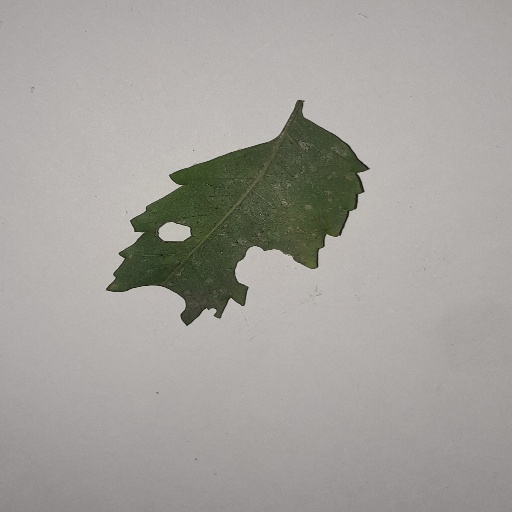
Species: Neem
Leaf condition: Shot Hole Leaf